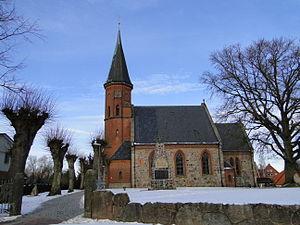
Breitenfelde est une commune de l'arrondissement du duché de Lauenbourg, dans le Land du Schleswig-Holstein.